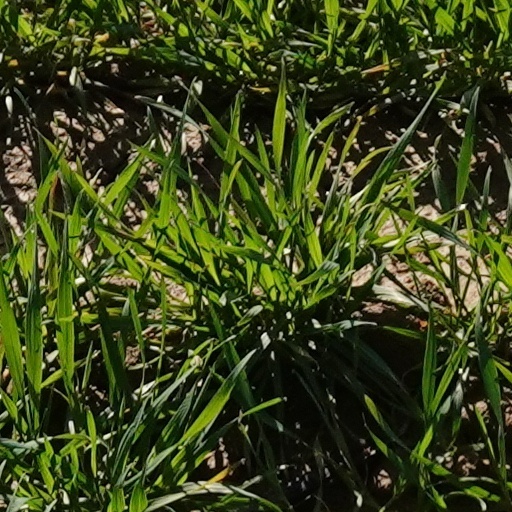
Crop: wheat